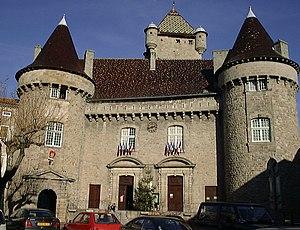
Le château d'Aubenas